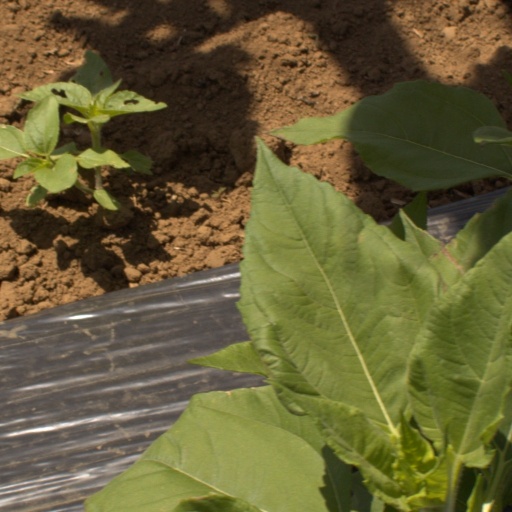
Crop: Jerusalem artichoke